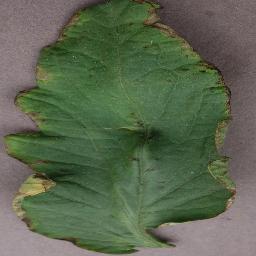
Label: Tomato___Bacterial_spot